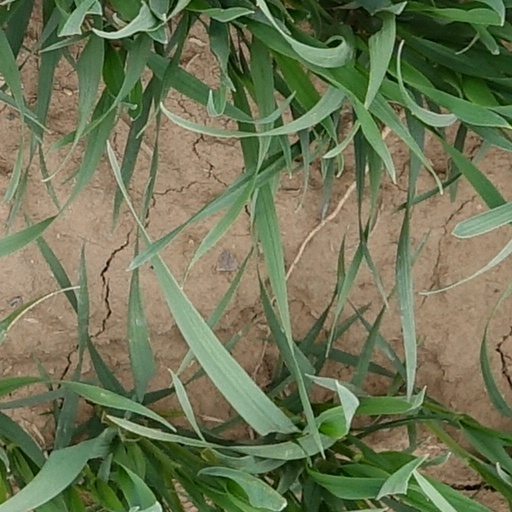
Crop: wheat